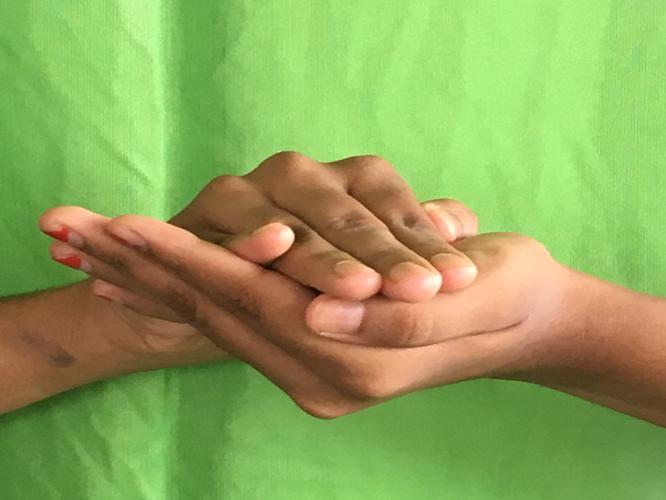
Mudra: Samputa
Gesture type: double_hand